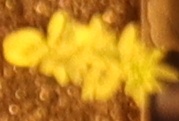
Label: Flax